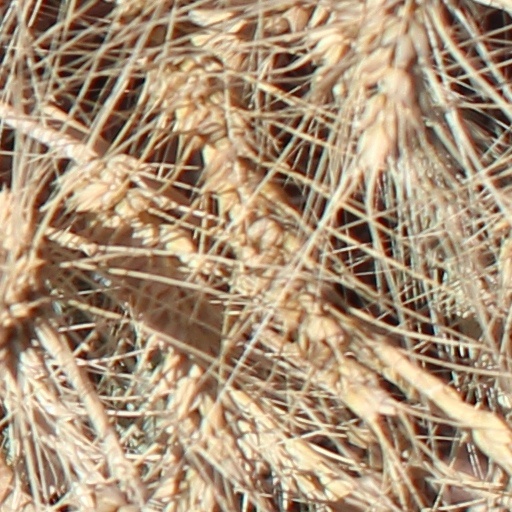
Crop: wheat